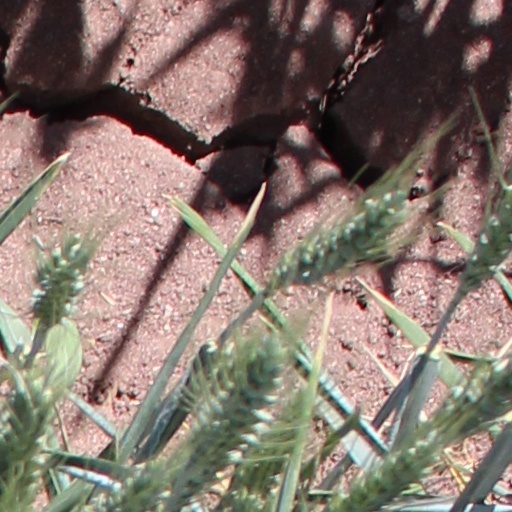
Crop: wheat